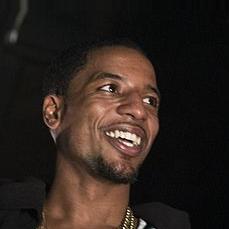
Age: 22